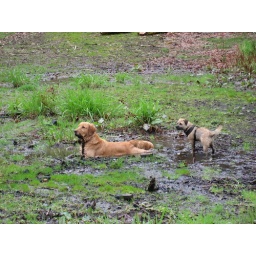
playing in the mud with the dog next door